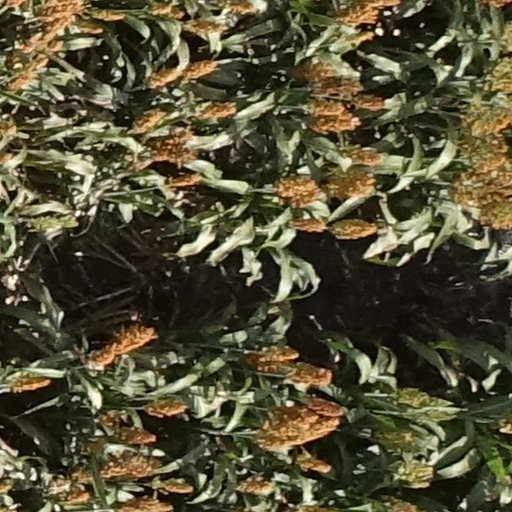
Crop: sorghum